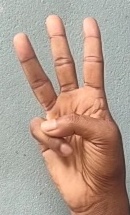
ASL sign: W